Darrell Dexter

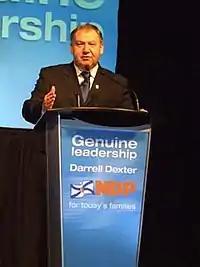
Dexter at an NDP meeting in Halifax, 2009

The NDP and Liberals voted against a money bill on May 4, 2009, defeating the MacDonald government and hence forcing an election one year before it was due. By this time, the NDP had been leading in opinion polls for most of the last three years and was on target to win a minority government. The NDP looked to hold its support in the Metro Halifax area, and make gains on the South Shore and rural mainland Nova Scotia.